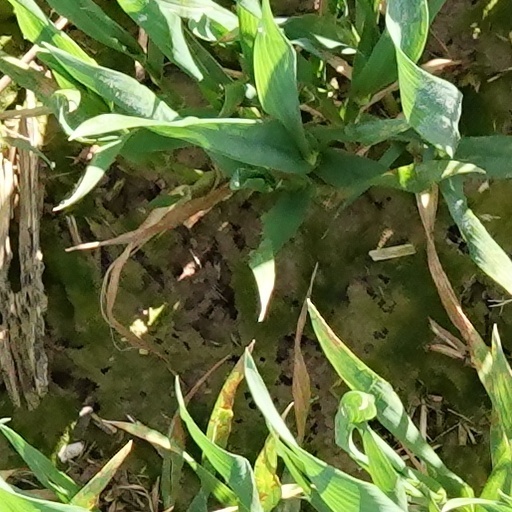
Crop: wheat